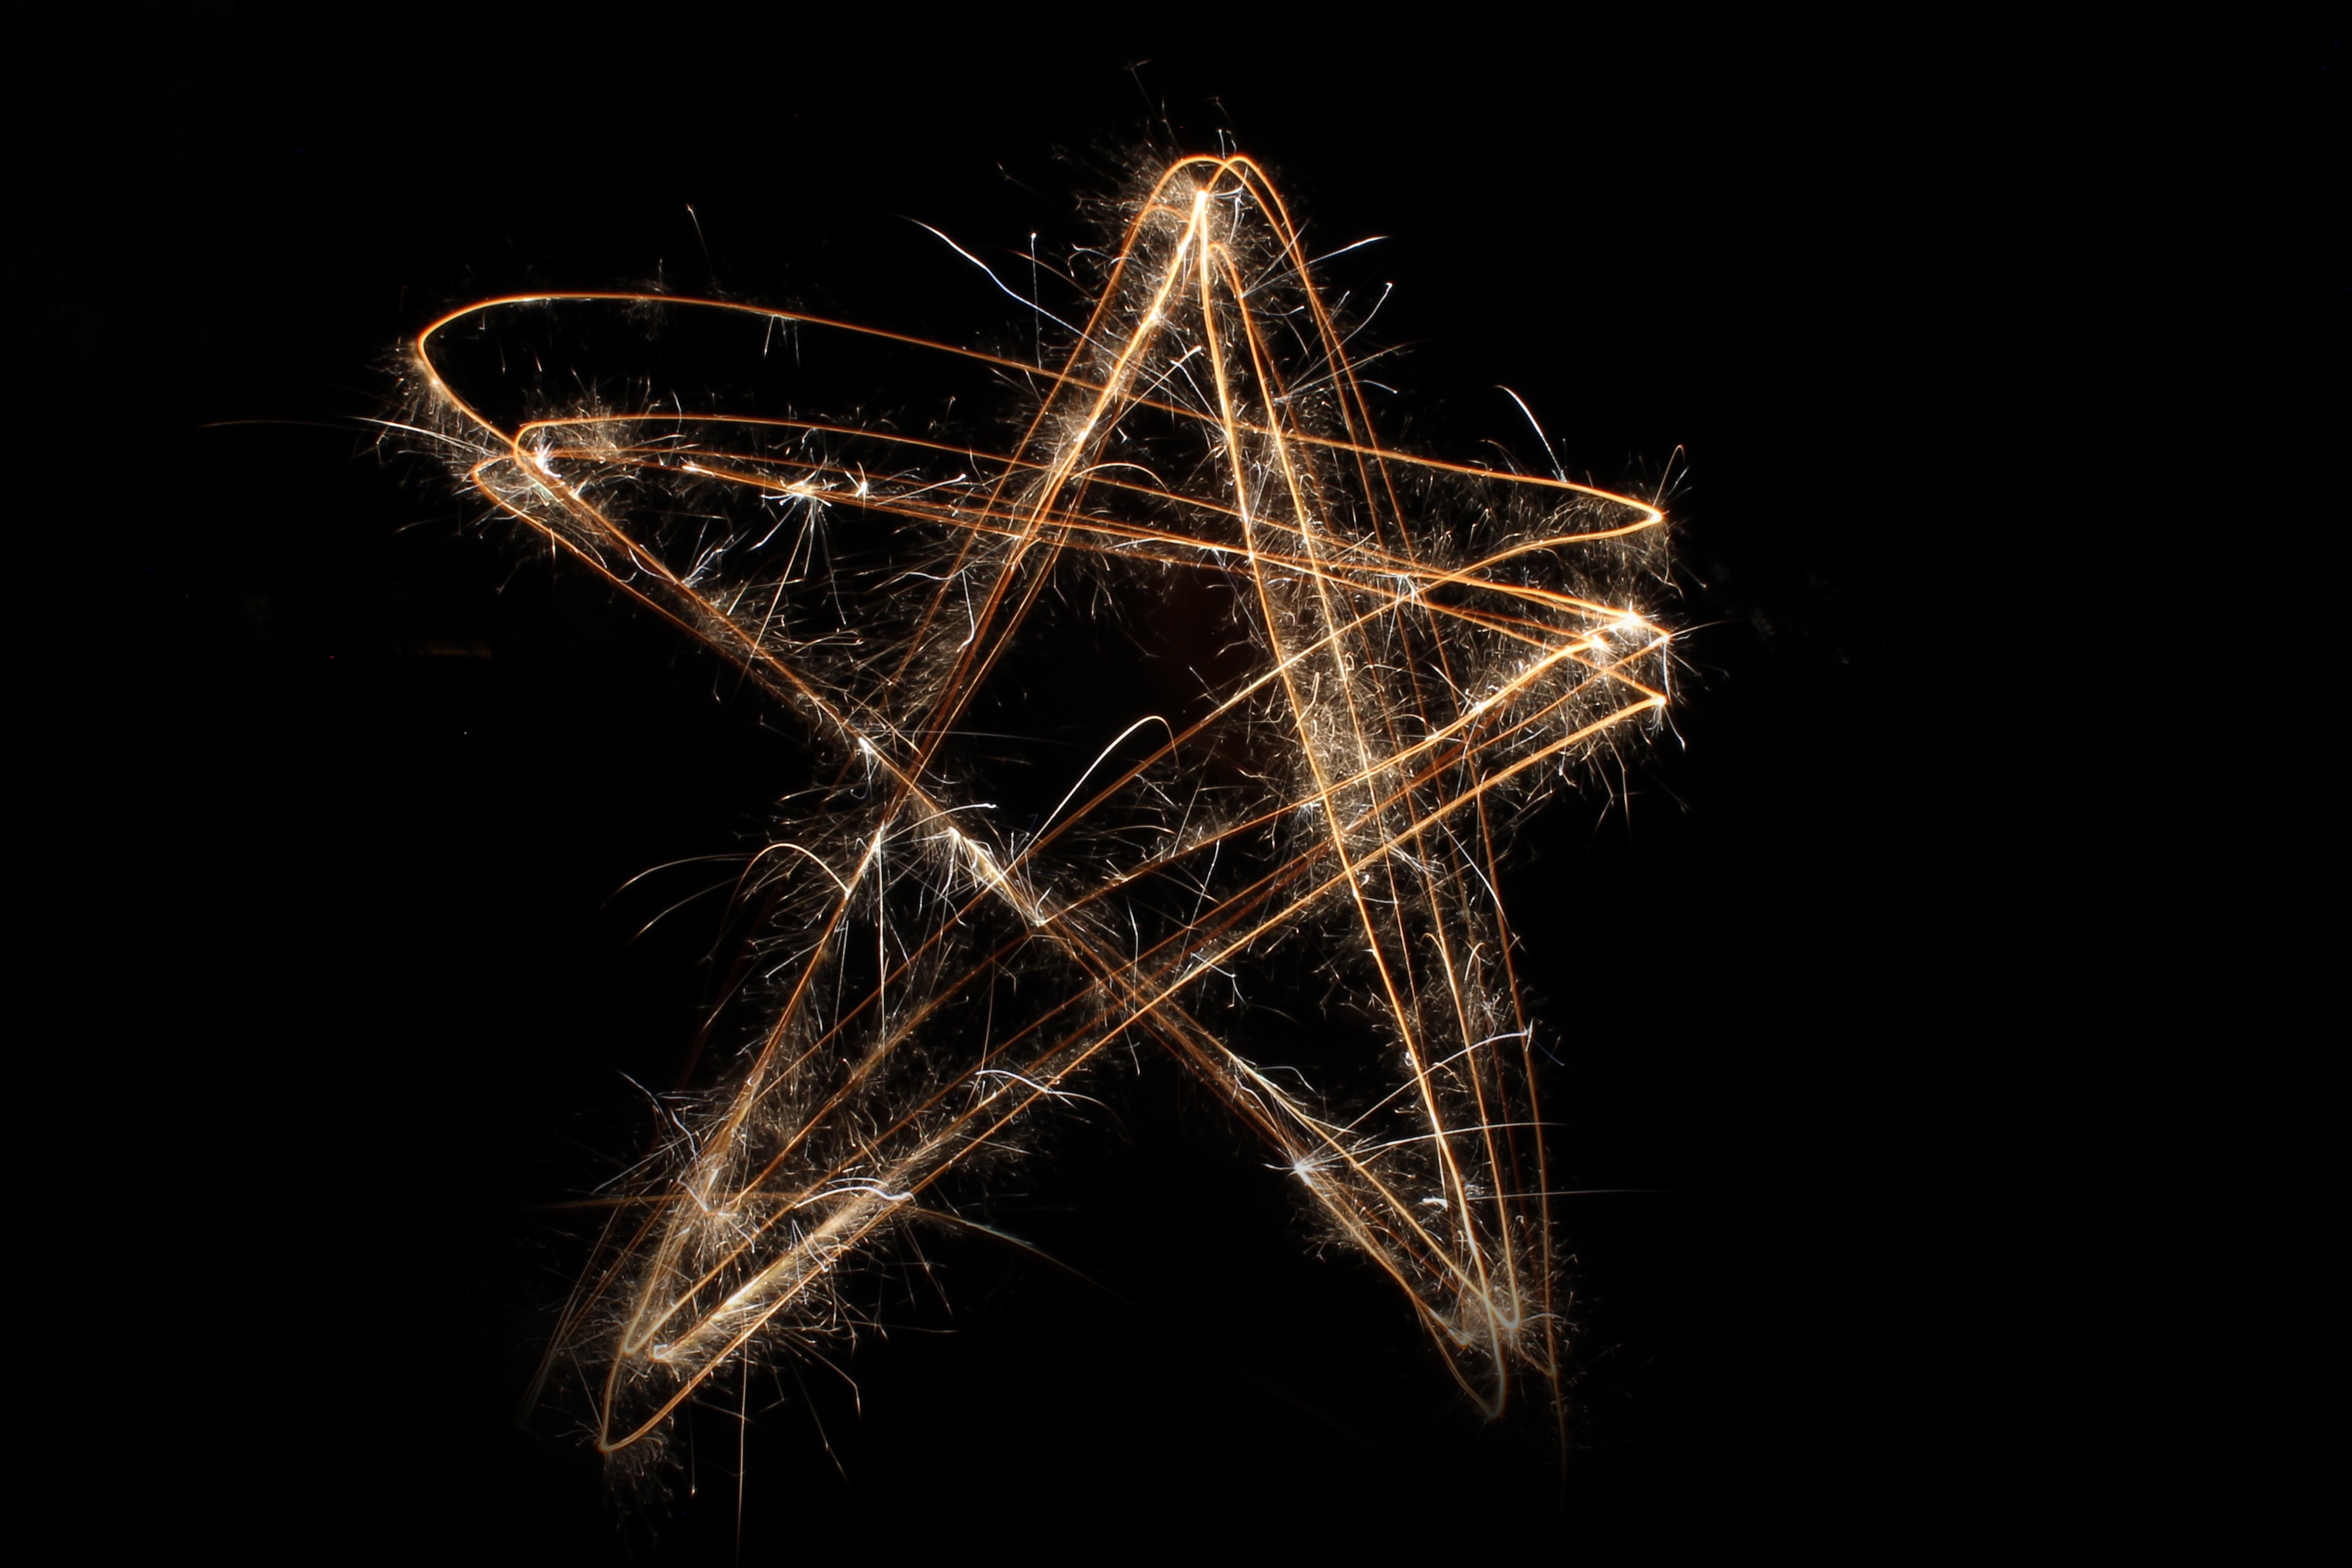
light, night, star, summer, sparkler, darkness, circle, font, bright, party, sparks, macro photography, 4th of july, computer wallpaper